Wilfrido Lucero

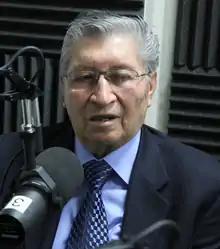
Lucero in 2016

Wilfrido Lucero (28 December 1935 – 1 February 2022) was an Ecuadorian politician who served as President of the National Congress.